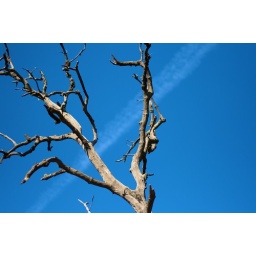
Tree against blue sky, aeroplane trail